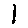
Label: 1